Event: Nepal Earthquake
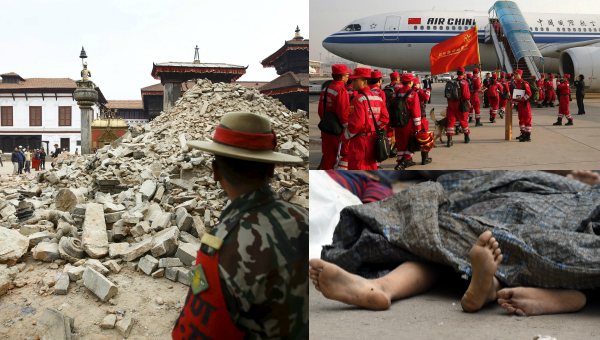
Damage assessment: damage